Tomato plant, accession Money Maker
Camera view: bottom (45 deg); turntable rotation: 210 degrees
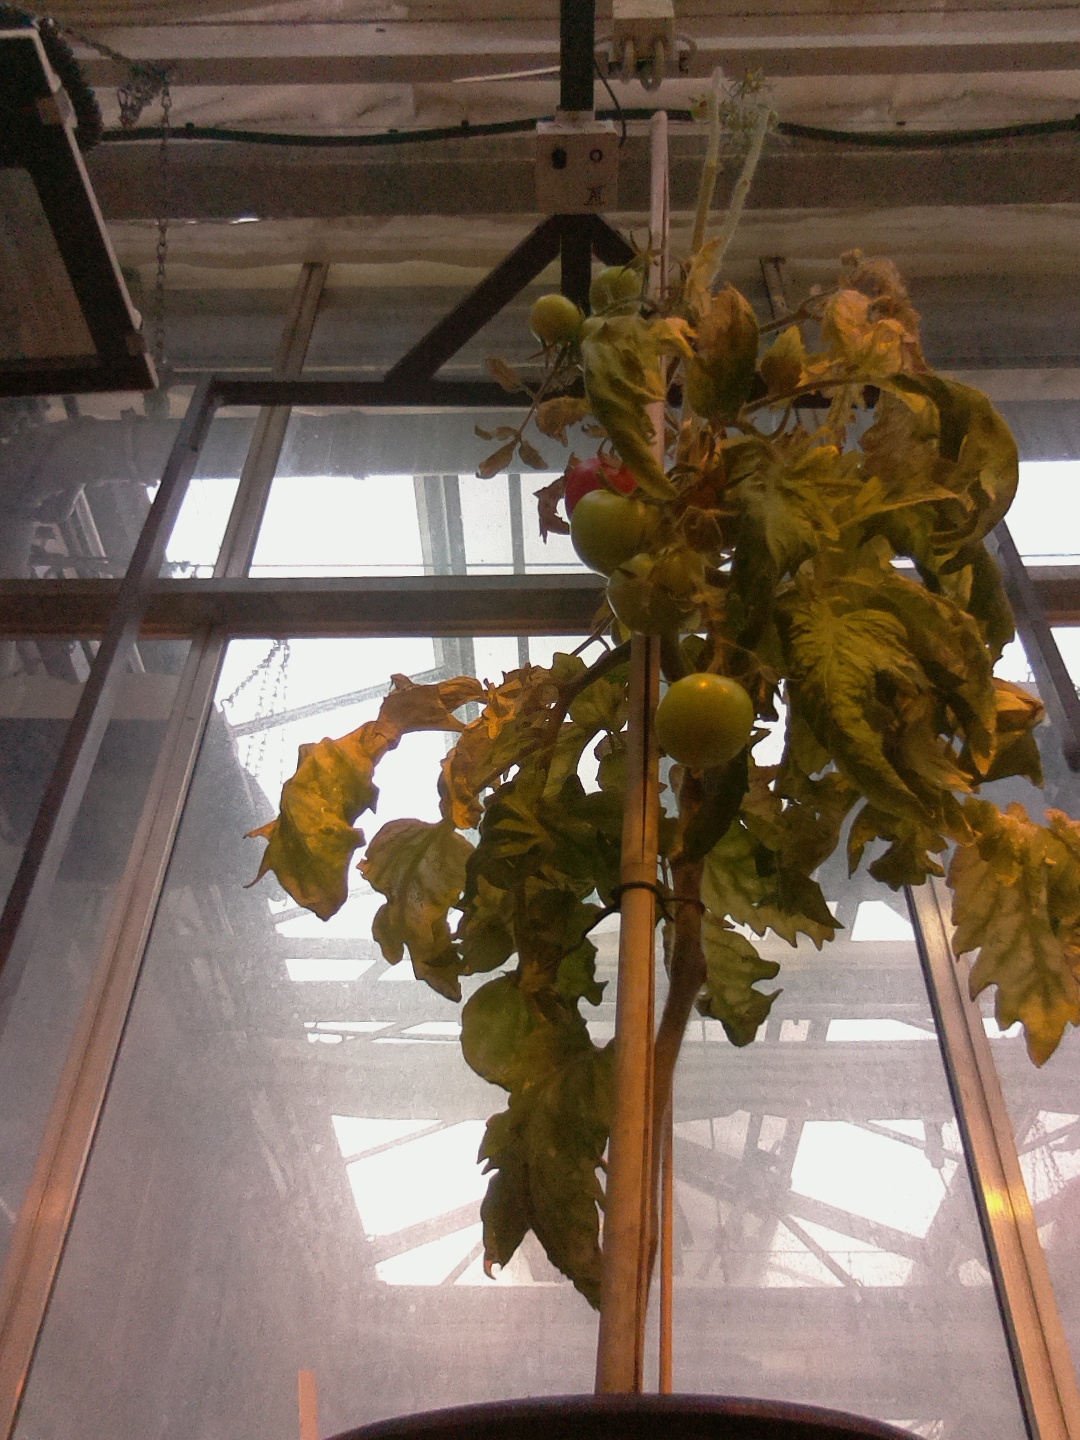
BBCH growth stage 81: 10%-20% of fruits show typical fully ripe color